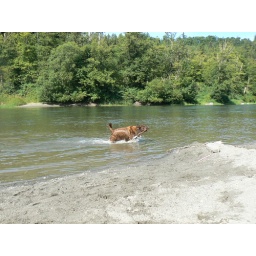
Afternoon at the river near our house! This dog lives for this!